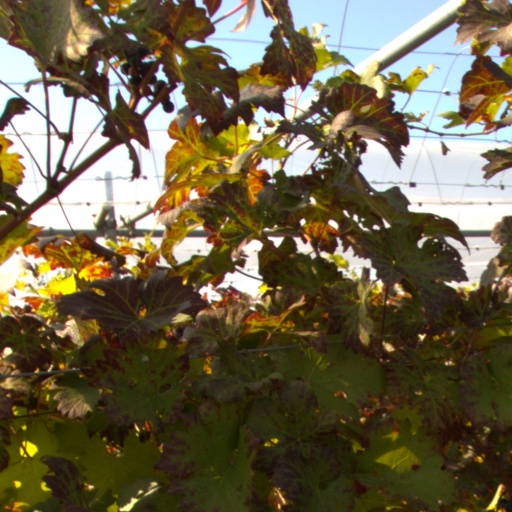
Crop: grape